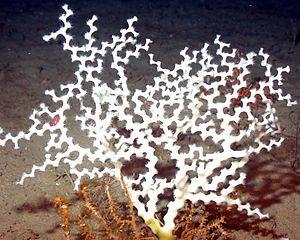
Madrepora est un genre de scléractiniaires.
Madrepora oculata, aussi appelé corail en zigzag, est une espèce de corail scléractiniaire que l'on retrouve dans le monde entier sauf dans les régions polaires.
Les récifs coralliens d'eau froide ou récif corallien d'eau profonde vivent dans un environnement marin plus profond et plus sombre que celui des récifs coralliens de surface, à partir de 39 mètres, où les températures peuvent atteindre 4 °C, plus profond encore que les récifs coralliens mésophotiques. Ce sont des cnidaires madréporiques, le plus souvent des coraux durs, mais incluent aussi certains coraux noirs et quelques coraux mous, y compris les gorgones. Ils forment, comme ceux de surface, un véritable écosystème.